Boxing career of Manny Pacquiao

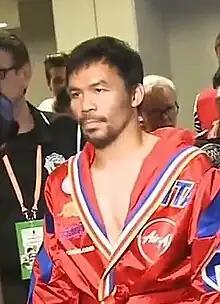
Pacquiao making his ring entrance for his fight against Keith Thurman, 2019

Manny Pacquiao has competed in professional boxing from 1995. Regarded by boxing historians as one of the greatest professional boxers of all time, Pacquiao is the only boxer in history to win twelve world titles in eight different weight divisions. He won the lineal championship in four different weight classes (flyweight, featherweight, super featherweight, light welterweight), as well as being the first boxer in history to win major world titles in four of the original eight weight divisions of boxing, also known as the "glamour divisions": flyweight, featherweight, lightweight, and welterweight. In June 2025, Pacquiao was inducted into the International Boxing Hall of Fame, becoming the third Filipino boxer to receive the honor.